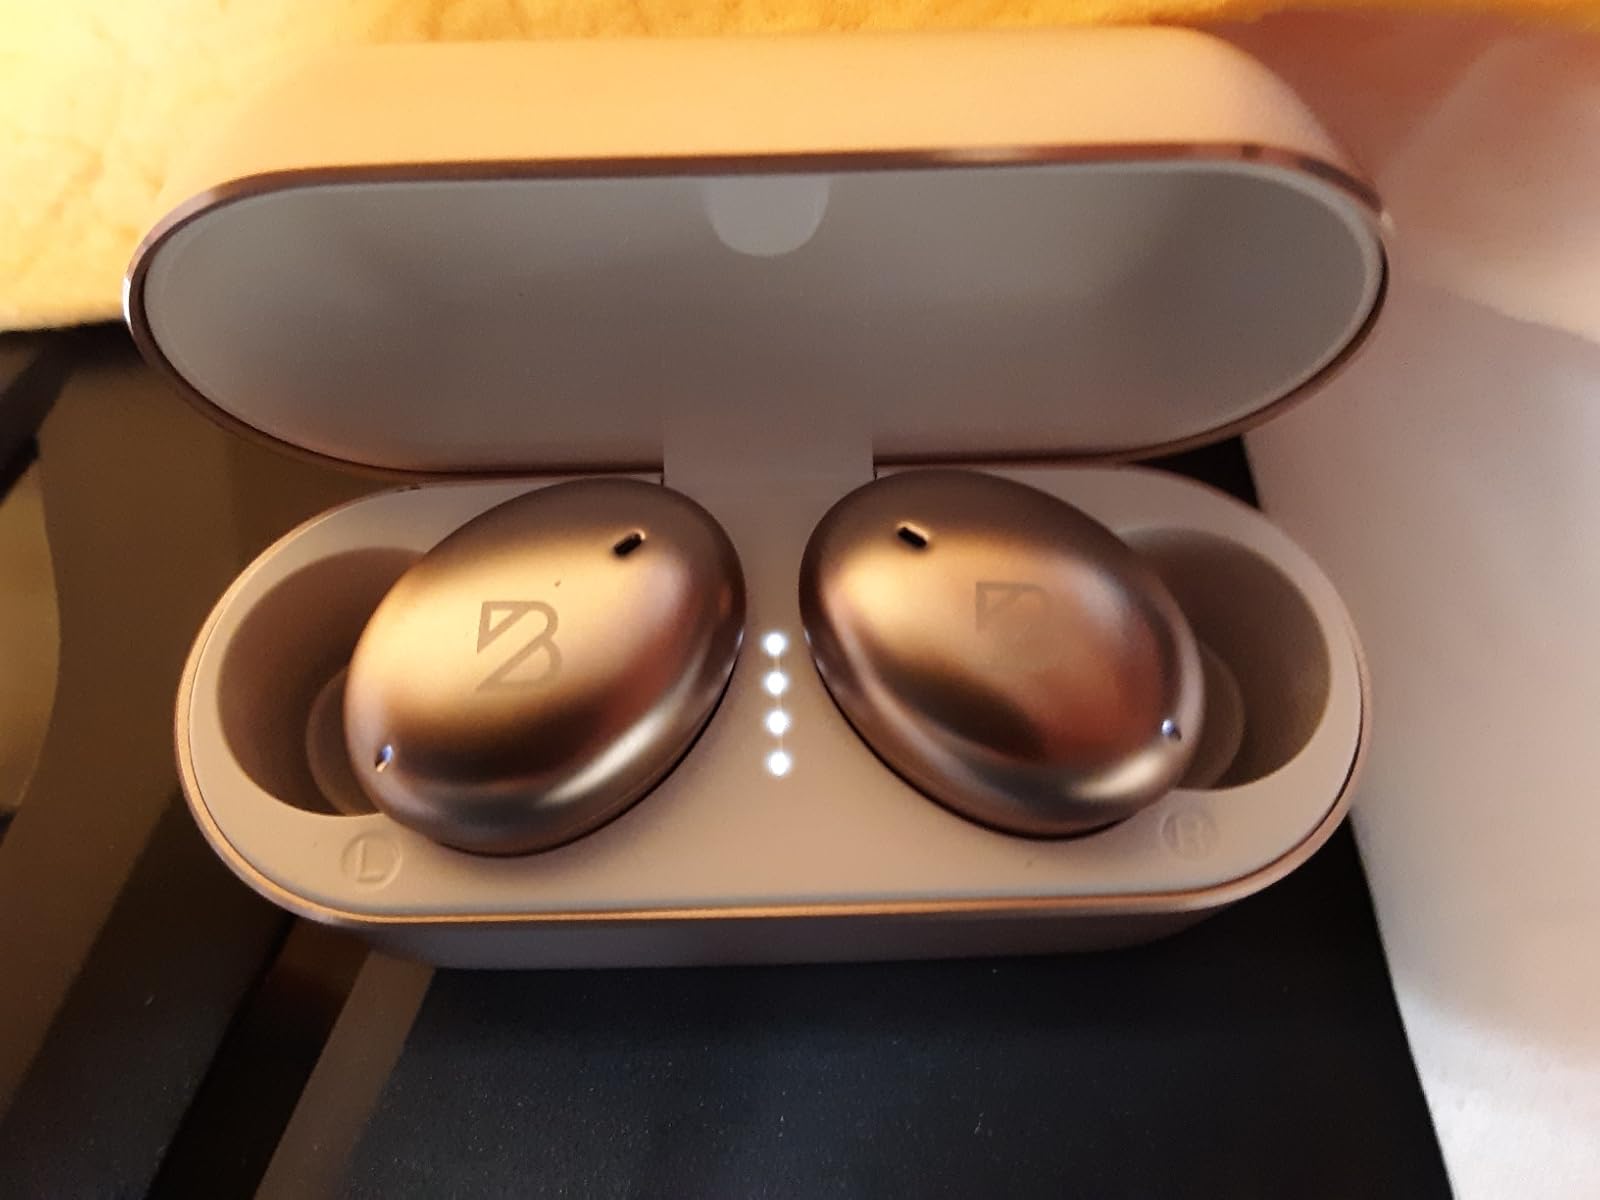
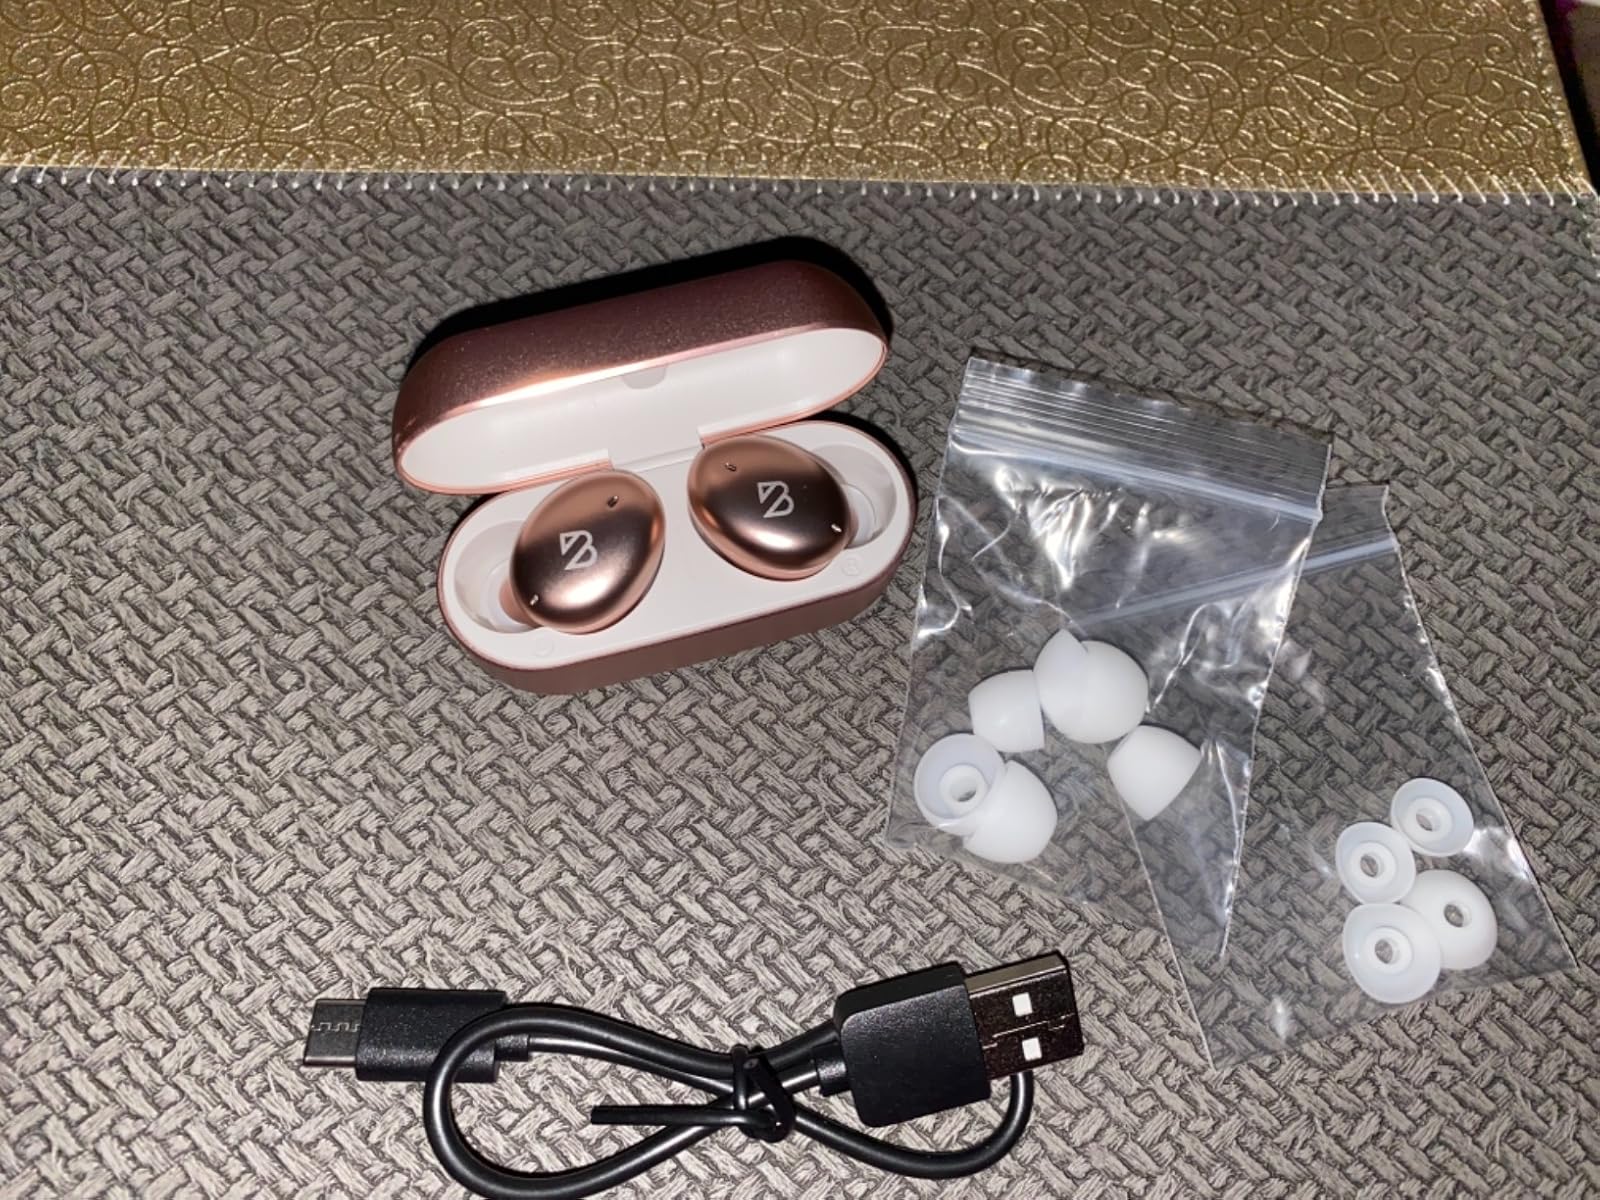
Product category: earbuds
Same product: yes